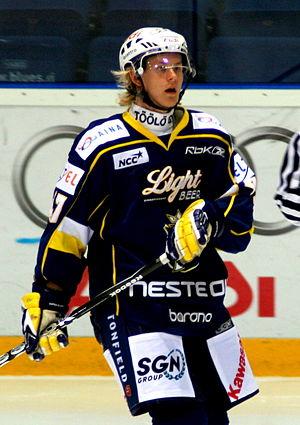
Ville Lajunen est un joueur professionnel finlandais de hockey sur glace.